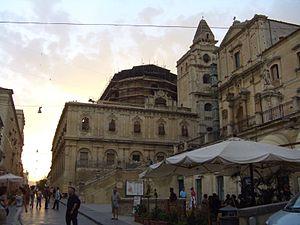
Le Val di Noto est le nom d'une aire géographique dominée par les monts Hybléens située dans le sud-est de la Sicile.